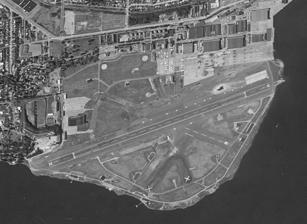
Building: Naval Station Puget Sound
Country: United States of America
Year built: 1922
Former United States Naval station near Seattle, WA Not to be confused with Puget Sound Naval Shipyard in Bremerton, Washington. Naval Station Puget Sound Naval Air Station Seattle Sand Point , Seattle , Washington in the United States NS Puget Sound Location in the United States Coordinates 47°40′55.1″N 122°15′19.7″W / 47.681972°N 122.255472°W / 47.681972; -122.255472 ( Naval Station Puget Sound ) Type Navy base and naval air station Site information Owner Department of Defense Operator US Navy Condition Closed Site history Built 1922 ( 1922 ) In use 1922–1995 ( 1995 ) Fate Redeveloped as Magnuson Park Events First aerial circumnavigation (1924) U.S. National Register of Historic Places U.S. National Historic Landmark District Designated 2 July 2010 Reference no. 09001218 Periods of significance 1925–1949 1950–1974 Areas of significance Architecture Military Seattle Landmark Official name Sand Point Naval Air Station Landmark District Designated 16 March 2011 Naval Station Puget Sound is a former United States Naval station located on Sand Point in Seattle, Washington . Today, the land is occupied by Magnuson Park . History The area around Sand Point and Pontiac Bay was donated to the Seattle city government in 1918 by Morgan J. Carkeek to form a new city park, which was named Carkeek Park. The 23-acre (9.3 ha) park was condemned by the federal government in 1926 for use as a naval air station ; a $25,000 payment was used to establish new Carkeek Park on the west side of the city, north of Ballard on Puget Sound . In 1922 the U.S. Navy began construction on the site, which it was leasing from the county, and in 1926 the Navy was deeded the 413-acre (1.67 km 2 ) field outright. This deed amounted to a public gift of $500,000 from the county to the Navy (equivalent to $6.89 million in 2023 dollars) The Seattle Chamber of Commerce—a commercial entity—had done the same thing for the Army 28 years before with Fort Lawton , much of which is now Discovery Park . Sand Point Airfield was the endpoint of the first aerial circumnavigation of the world in 1924. The historic flight helped convince Congress to develop Sand Point as a Naval Air Station. Aerial photograph of Naval Air Station Seattle in the 1940s. The former grass runways were paved in 1940–41, just prior to the U.S. entering World War II .  The primary runway was aligned 14/32 and was just under a mile in length at 5050 feet (1539 m). During its years of operation, Naval Station Puget Sound was used as a facility to train naval aviators. Several trainer aircraft were forced to ditch in Lake Washington over the years due to pilot error or aircraft malfunction. The wrecks of these aircraft still remain submerged near present-day Magnuson Park , where they are often visited by local divers: 1956 – PB4Y Privateer crashed shortly after takeoff when the pilot missed setting the flaps. The aircraft now sits under 155' of water near the boat ramp at Magnuson Park . 1947 – PV-2 Harpoon crashed on approach to Sand Point Naval Air Station runway. The aircraft now sits under 140' of water off Sand Point. Deactivation NAS Seattle was deactivated in 1970 and the airfield was shut down; the reduced base was renamed "Naval Support Activity Seattle."  Negotiations began as to who would receive the surplus property.  In 1975 a large portion of the Navy's land was given to the City of Seattle and to the National Oceanic and Atmospheric Administration (NOAA).  The city's land was largely developed as a park and named Sand Point Park.  In 1977, it was renamed Magnuson Park in honor of longtime U.S. Senator Warren Magnuson , a former naval officer from Seattle. The airfield runways were demolished in the late 1970s and new construction on the north end for NOAA was completed in 1982 (photo – 1981) . The installation was renamed "Naval Station Puget Sound" in 1986 and recommended for closure in April 1991, and the remaining land was divided among several entities, including the city.  The base was formally closed four years later in September 1995. The former naval station was added to the National Register of Historic Places July 2, 2010 as Naval Air Station (NAS) Seattle and designated a Seattle landmark as the Sand Point Naval Air Station Historic District on March 16, 2011. Since then, many of the buildings have been redeveloped as affordable housing, sports facilities, artist studios, breweries and more. References